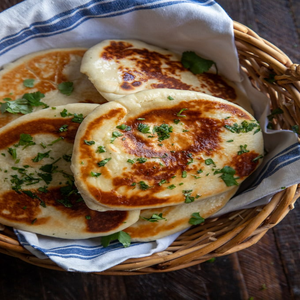
Dish: naan